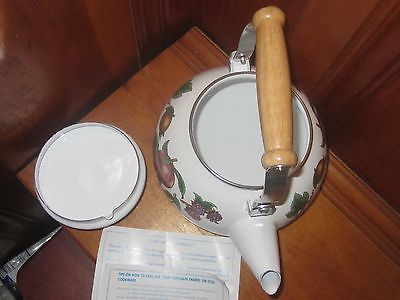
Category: kettle